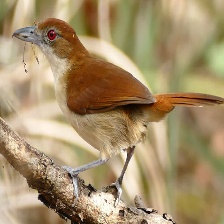
Species: GREAT XENOPS
Scientific name: MEGAXENOPS PARNAGUAE